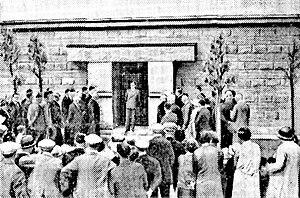
Le cimetière militaire allemand de Langemark est un cimetière militaire de la Première Guerre mondiale, situé à Langemark, dans la province belge de Flandre-Occidentale.